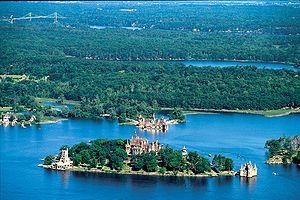
L'archipel des Mille-Îles est un ensemble d'îles situées dans le fleuve Saint-Laurent, là où ce dernier émerge du coin nord-est du lac Ontario. Elles matérialisent la frontière entre le Canada et les États-Unis.
Le château de Boldt se trouve sur l'île Heart dans l'archipel des Mille-Îles sur le fleuve Saint-Laurent, le long de la frontière nord de l'État de New York, États-Unis. Construit dans un style chateauesque, il est monument majeur et un attrait touristique important de la région. Heart Island appartient à la ville d'Alexandria Bay, dans Le comté de Jefferson.